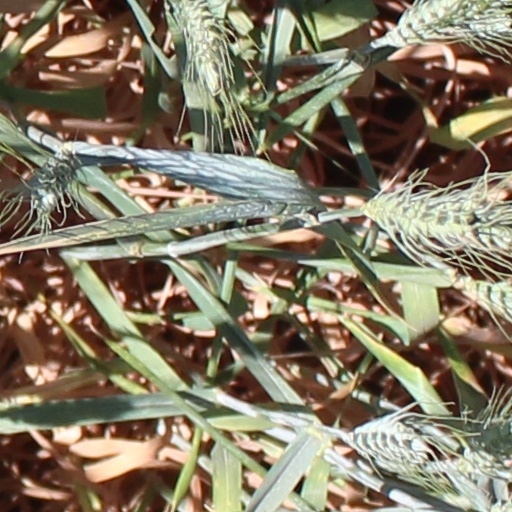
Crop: wheat